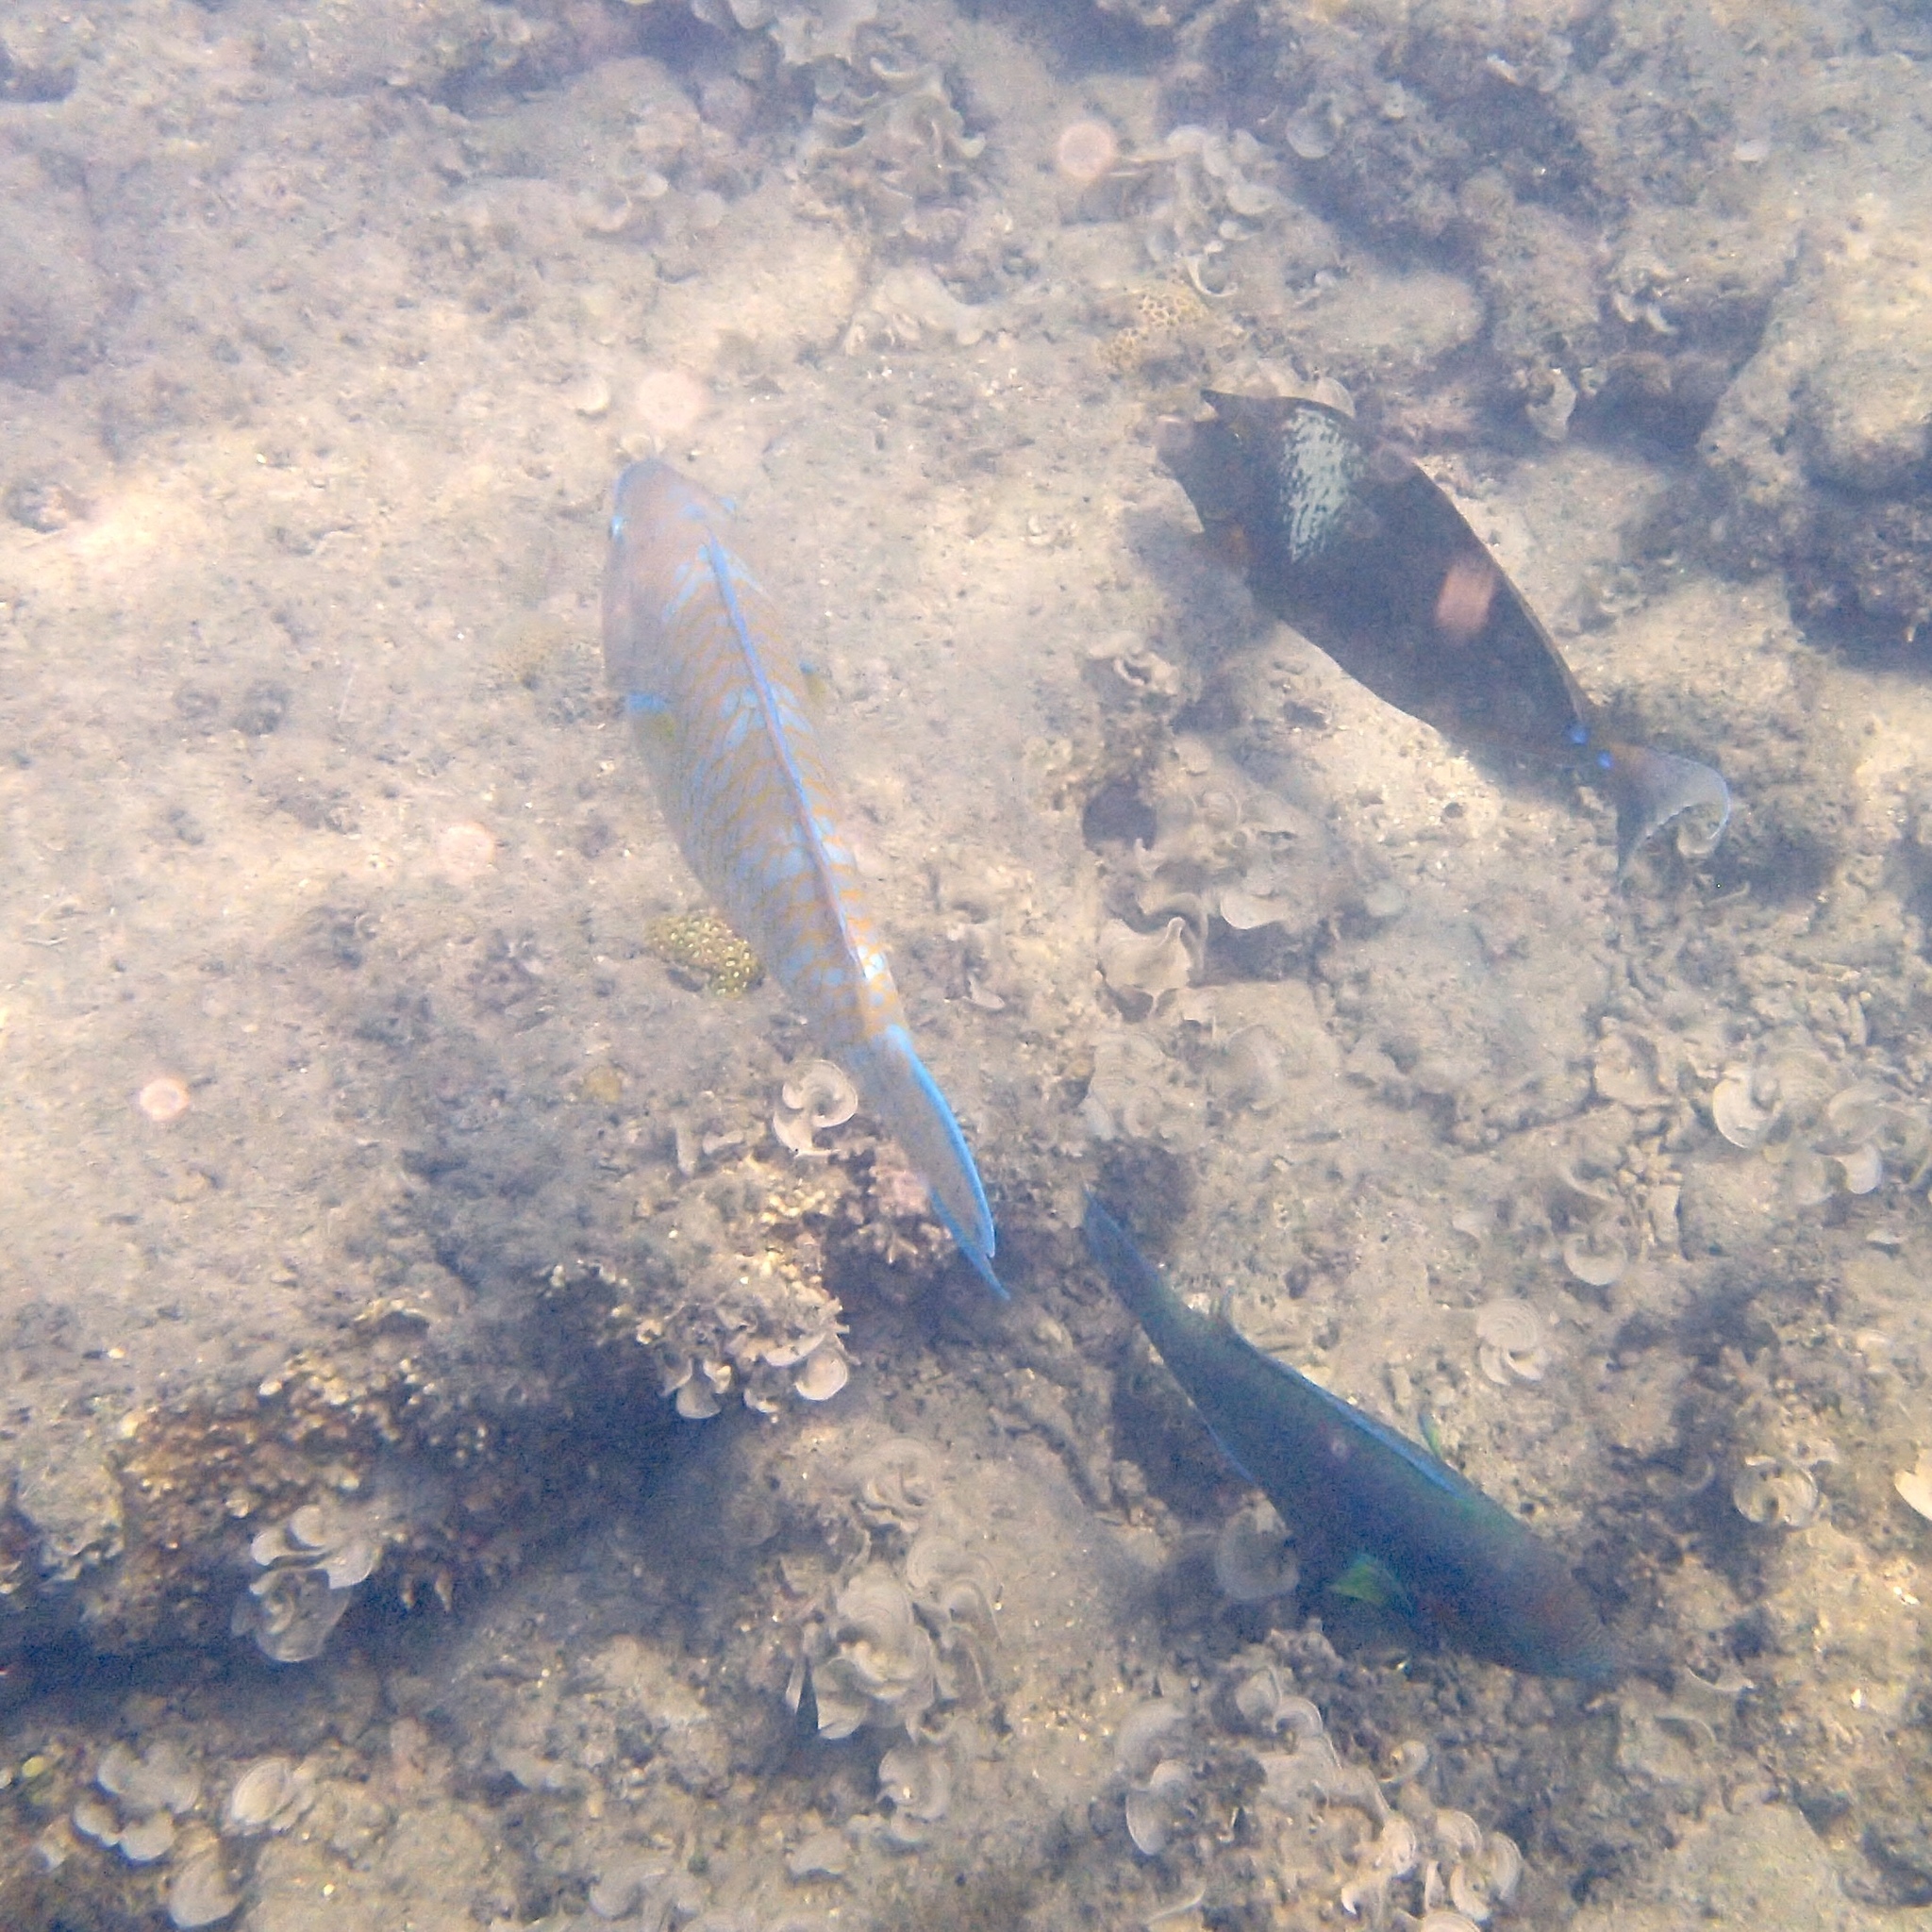
Naso unicornis (Bluespine Unicornfish)